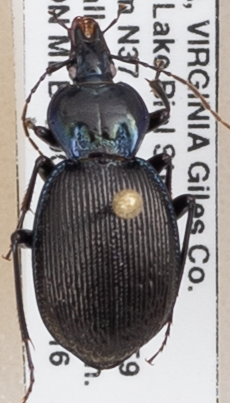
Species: Sphaeroderus stenostomus lecontei
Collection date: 2019-07-16
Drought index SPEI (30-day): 0.274
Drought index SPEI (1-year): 2.09
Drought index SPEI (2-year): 2.09